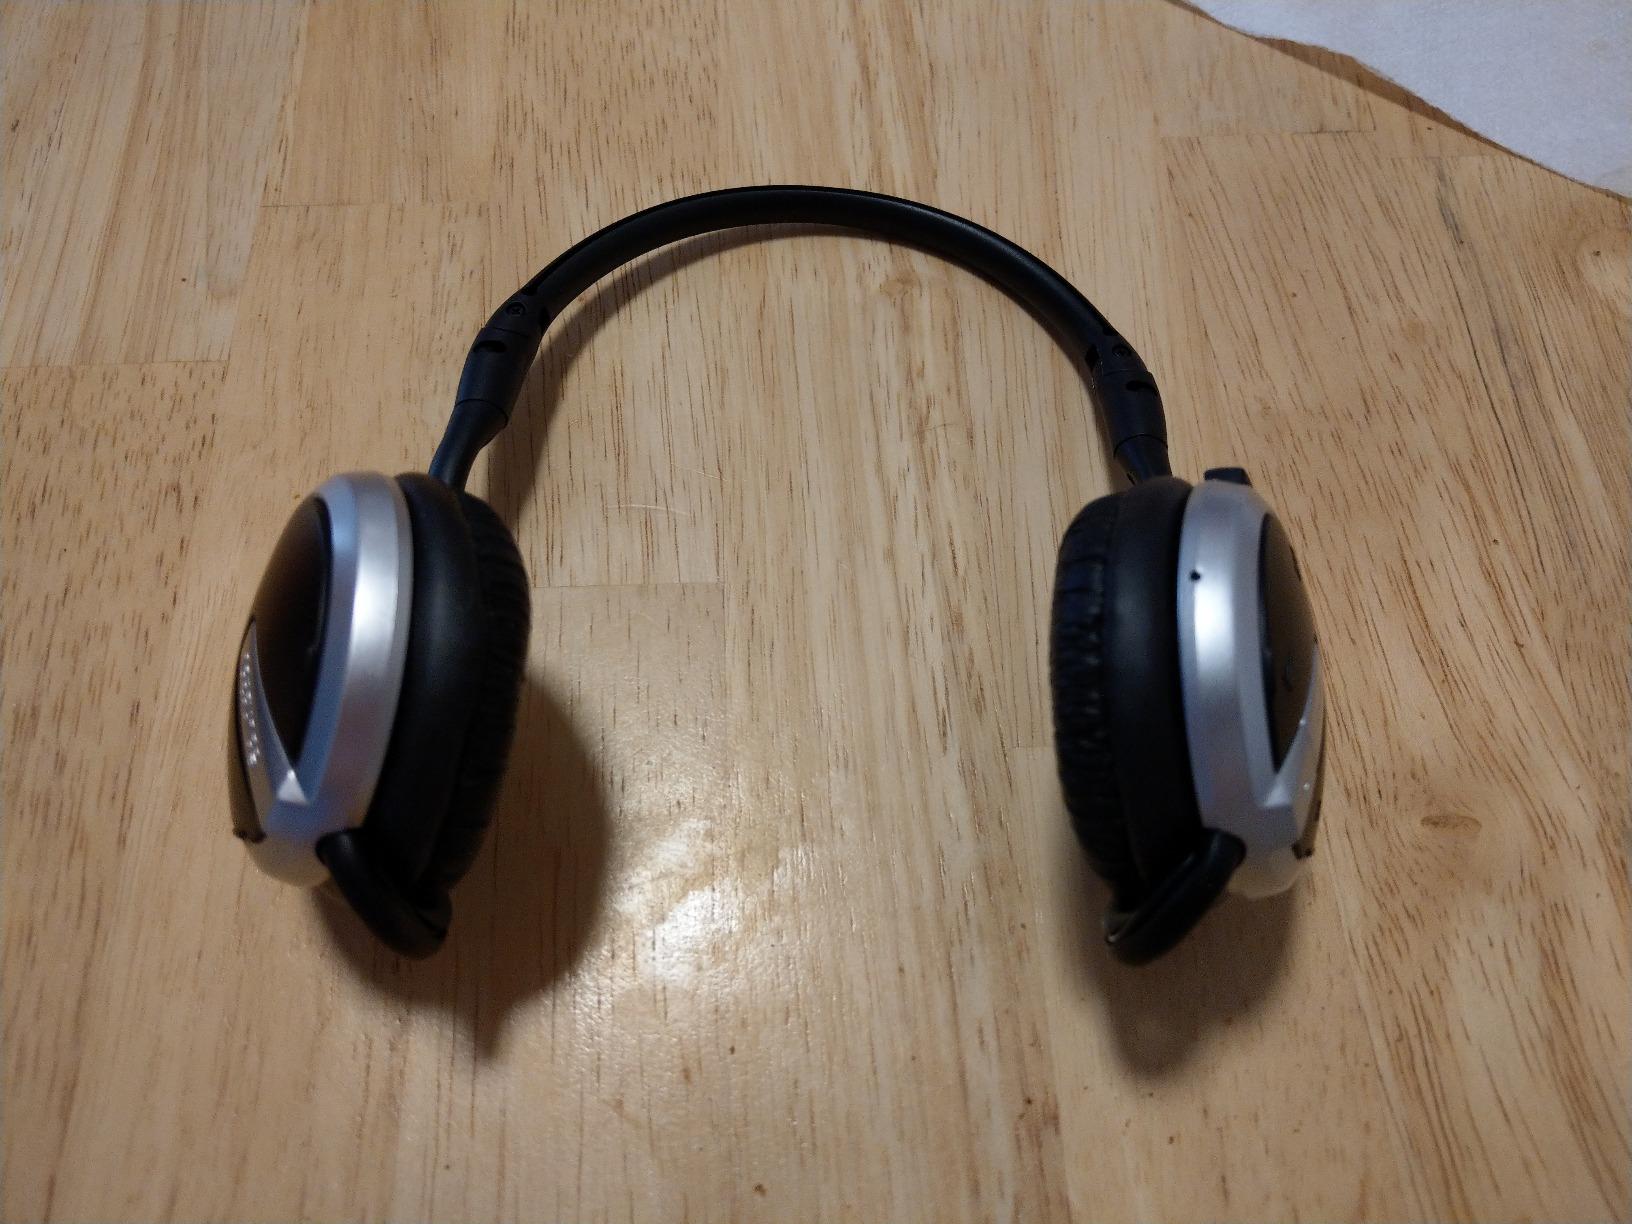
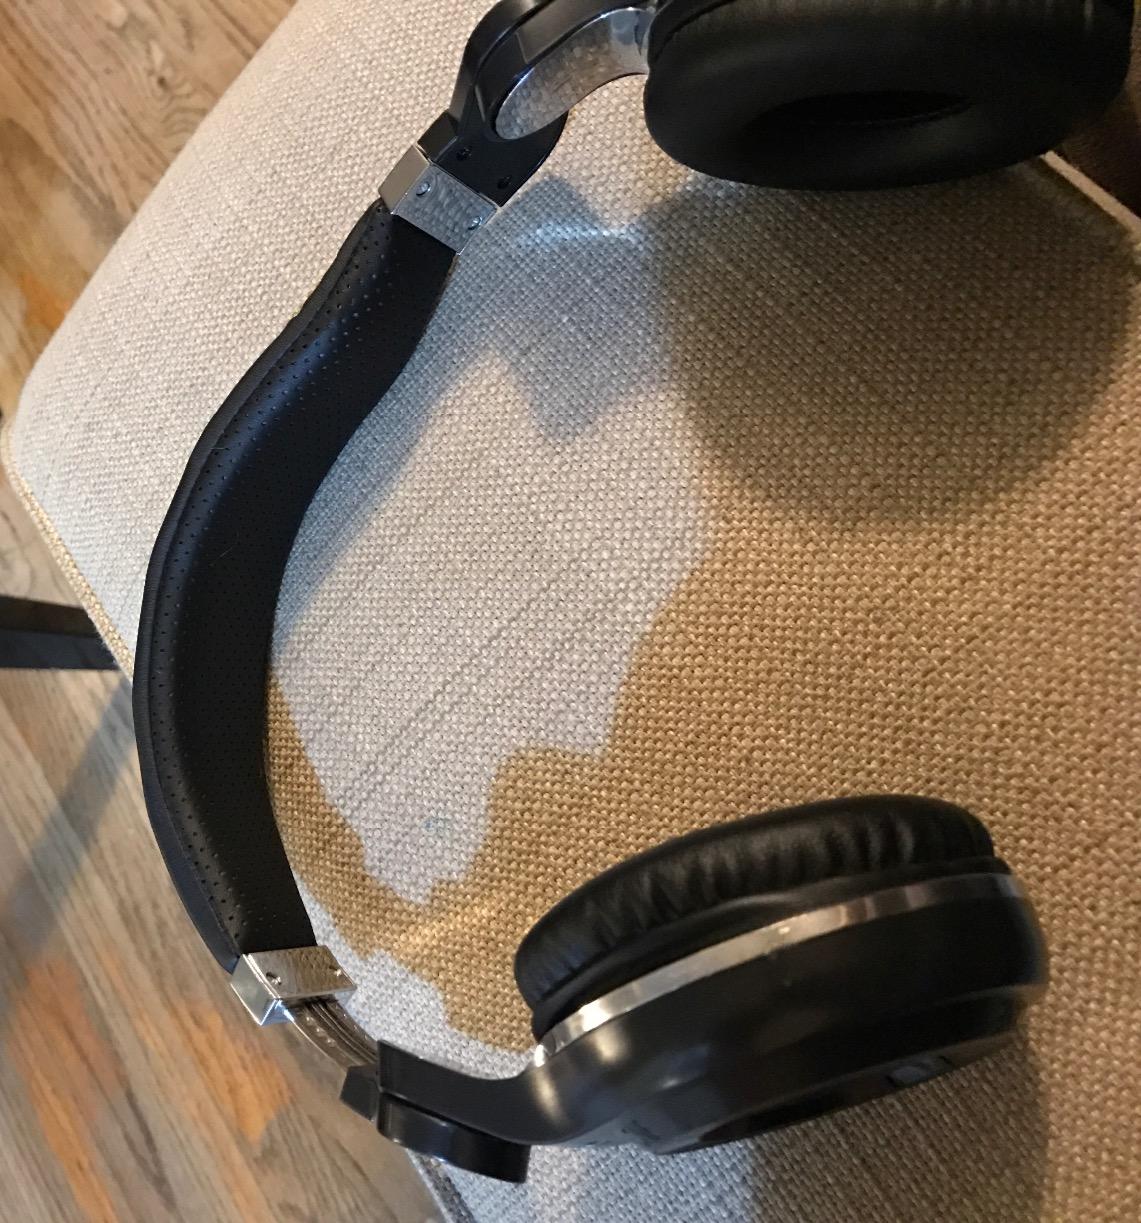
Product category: headphones
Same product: no